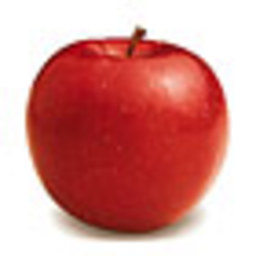
Label: Apple